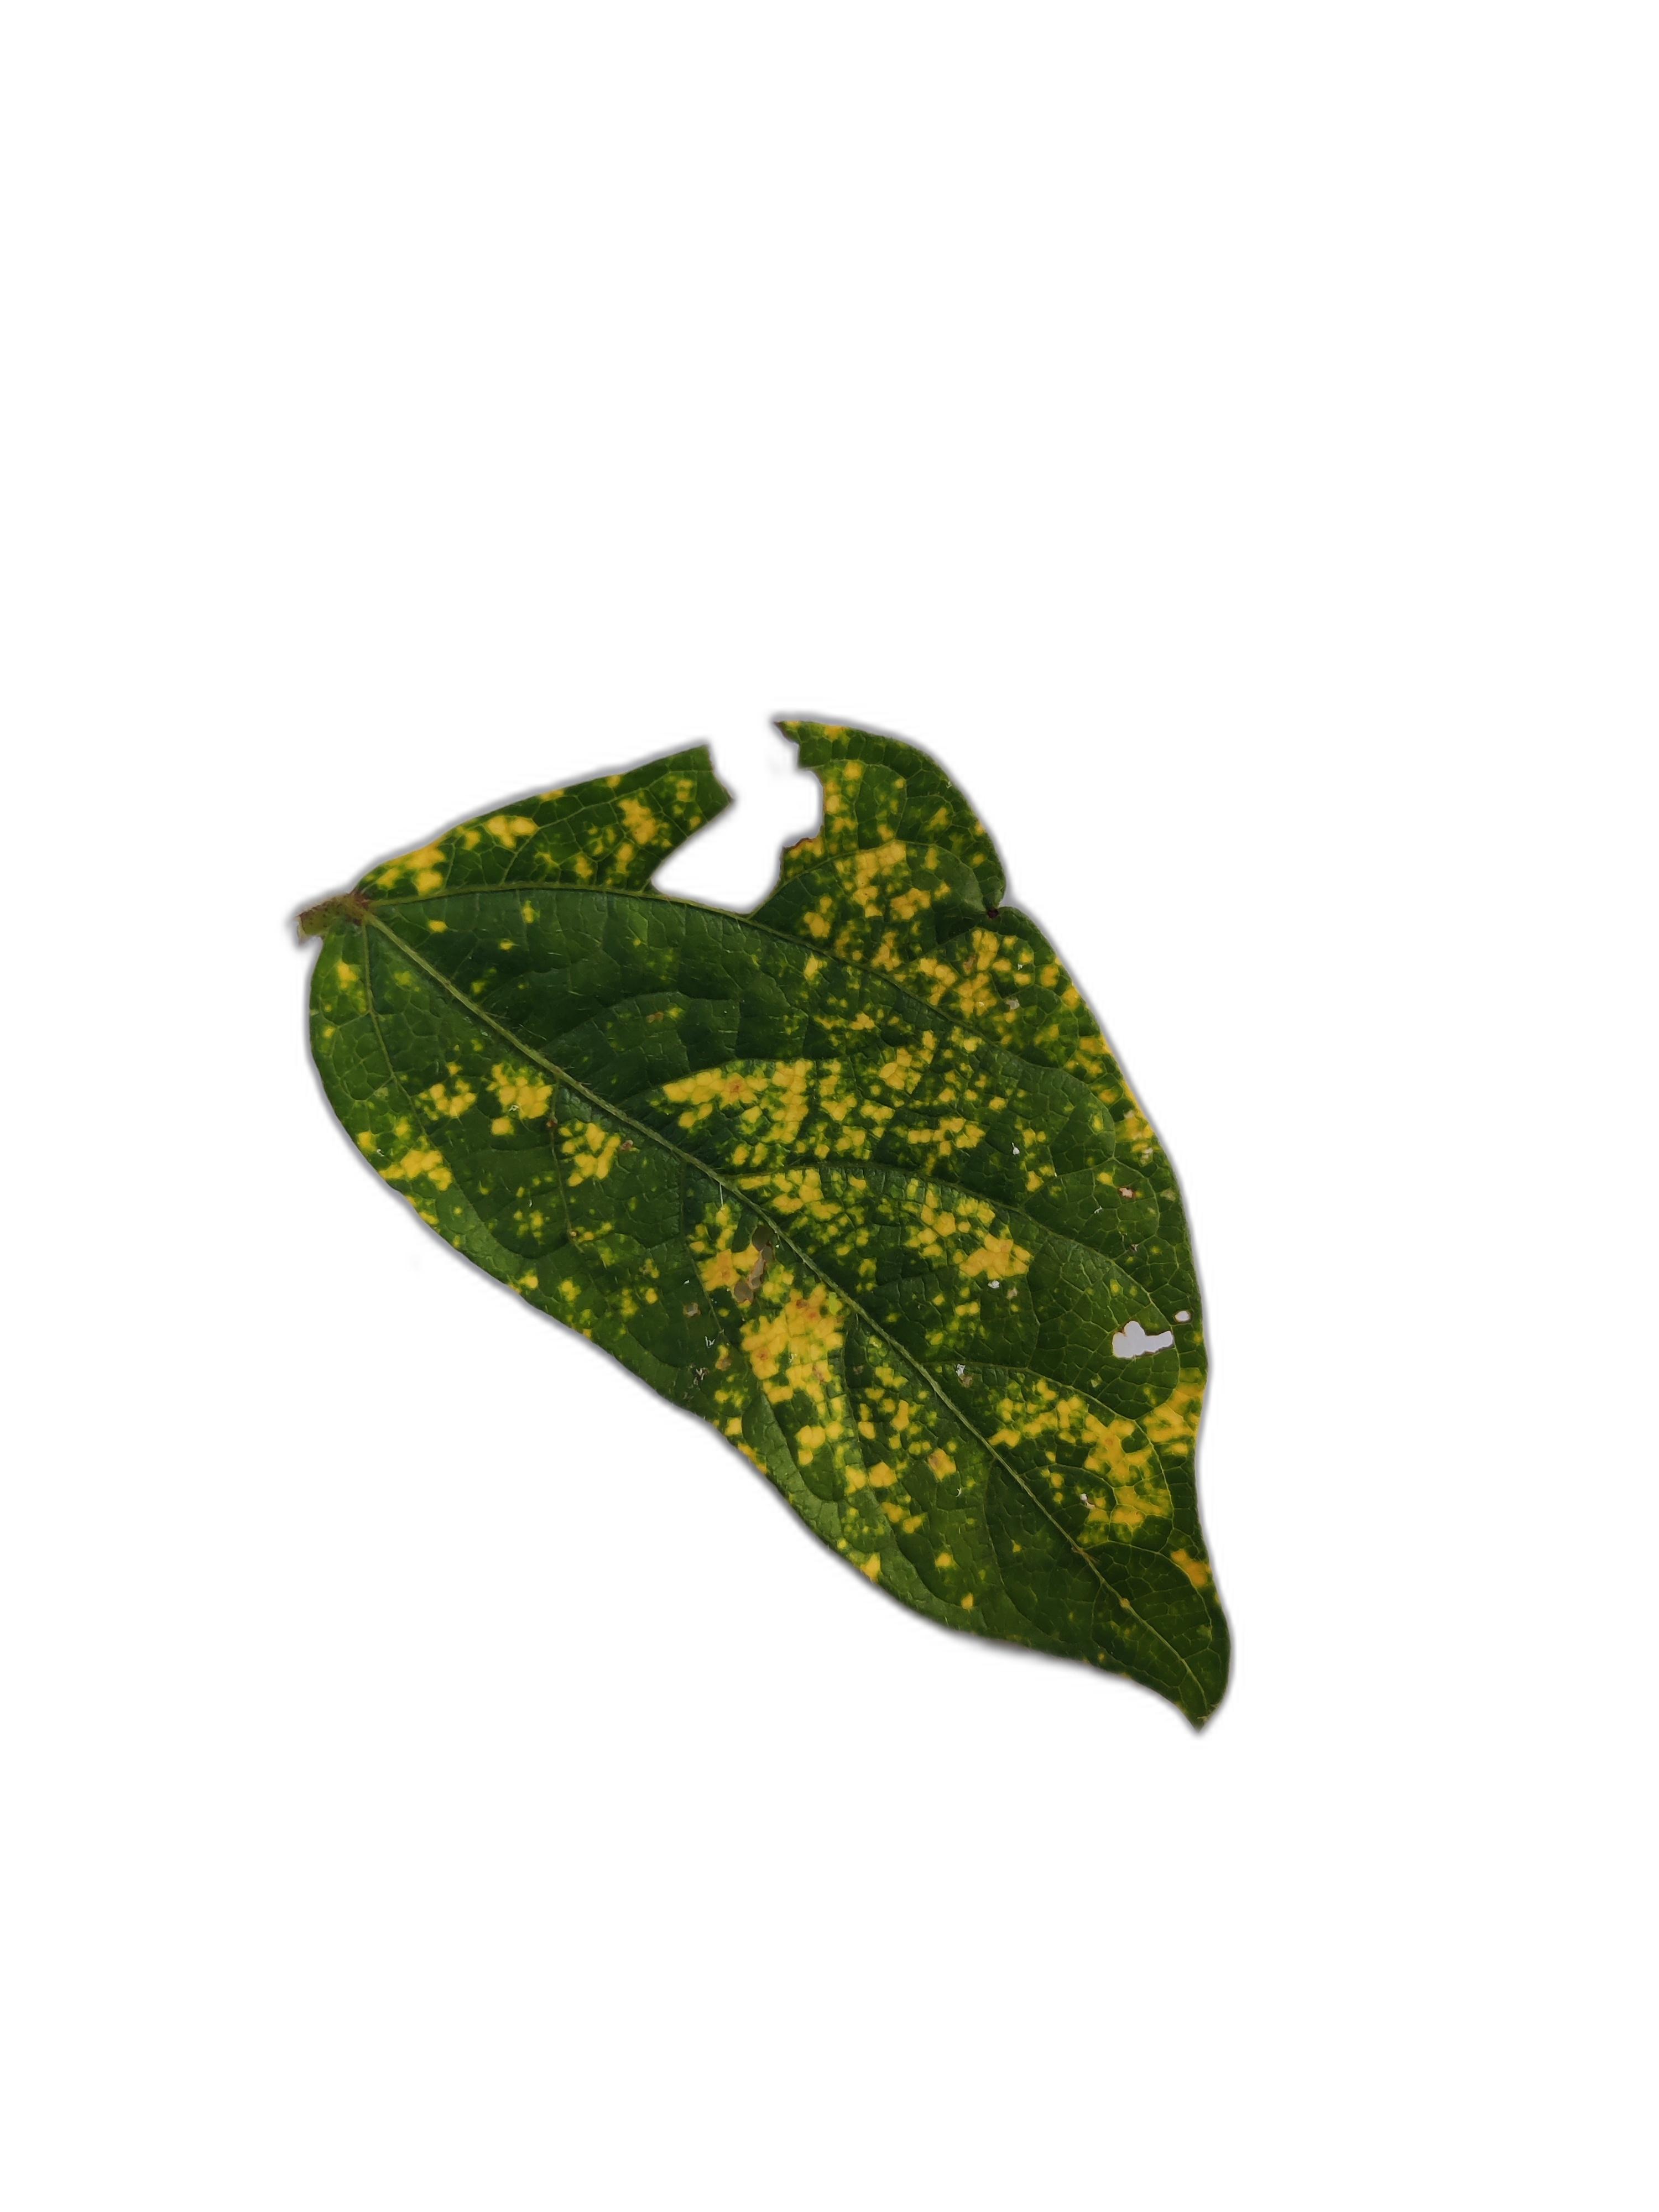
Label: Yellow Mosaic